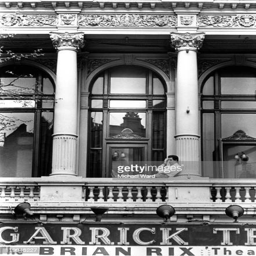
actor takes a break on the balcony while playing